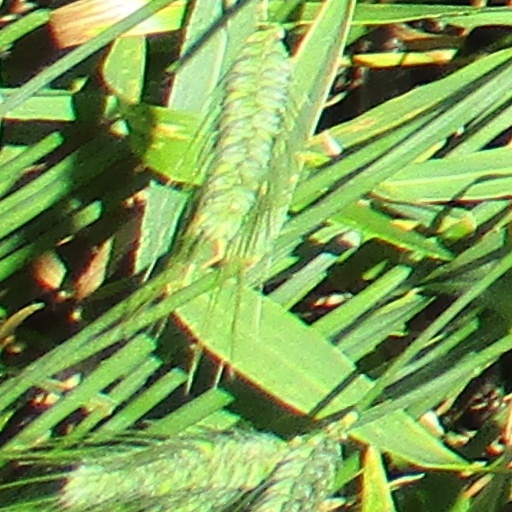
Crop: wheat